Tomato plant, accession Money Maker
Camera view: tilt-top (135 deg); turntable rotation: 30 degrees
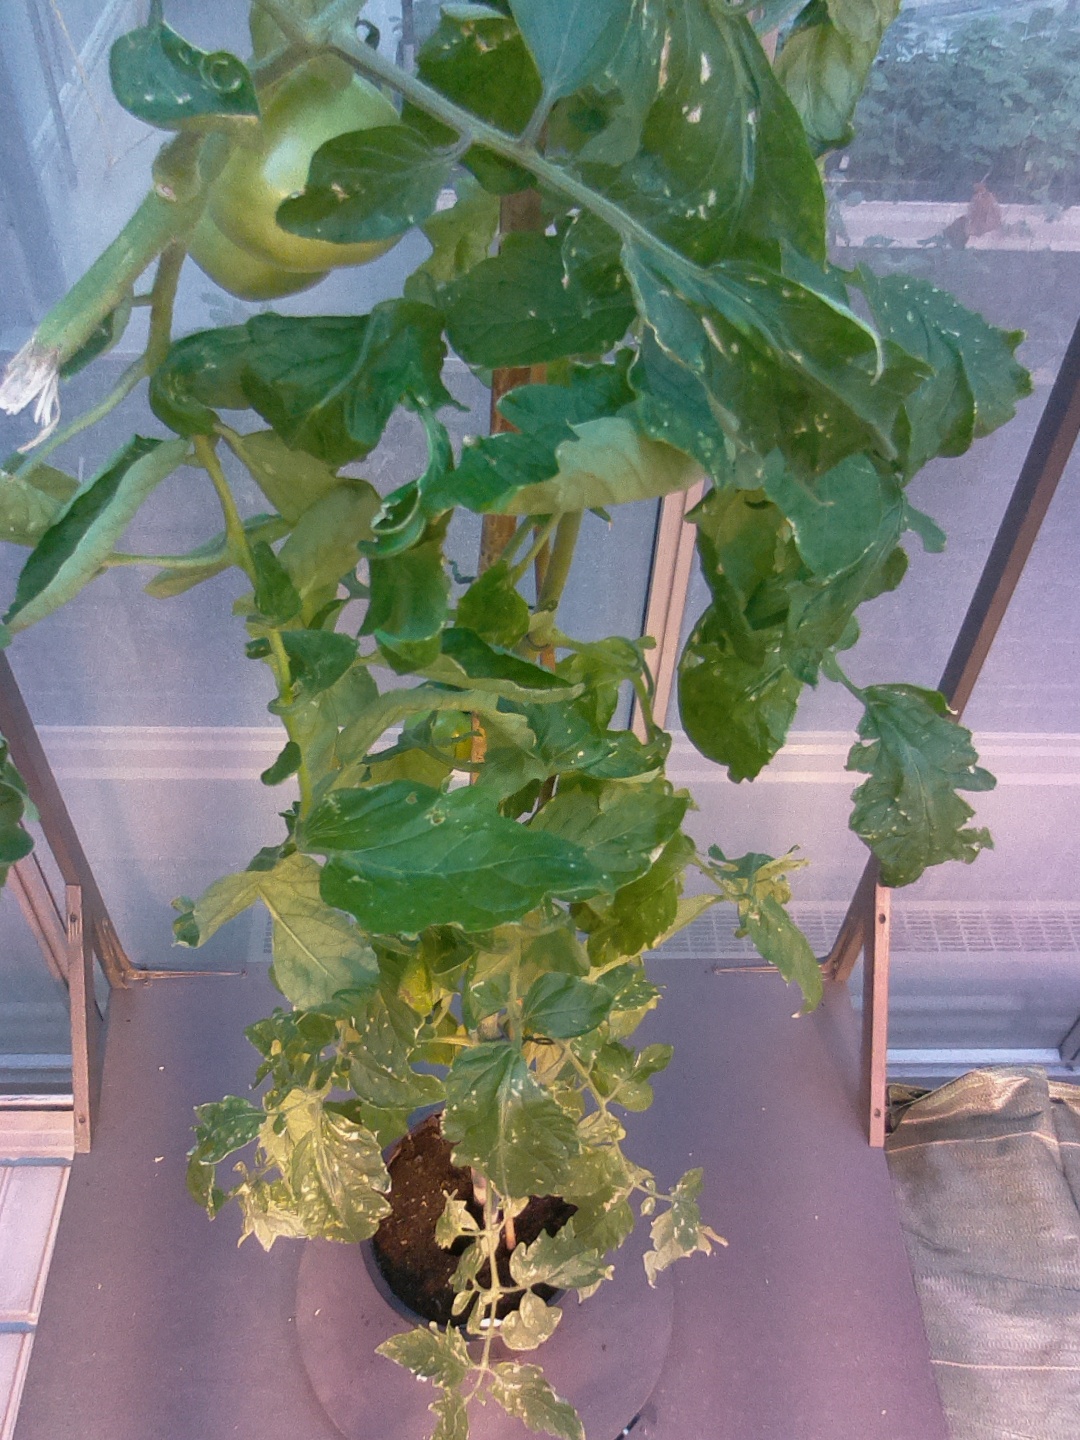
BBCH growth stage 77: 70%-80% of final fruit size